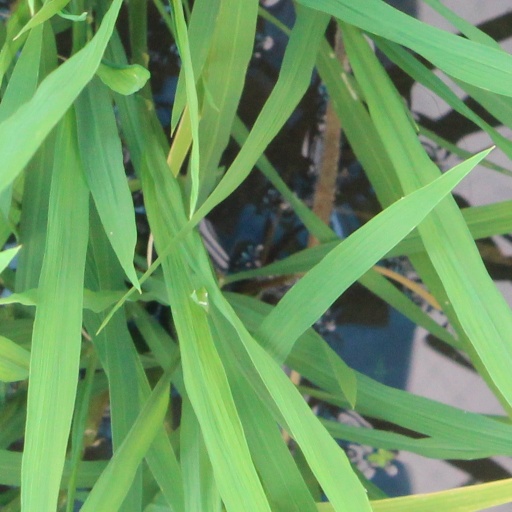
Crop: rice